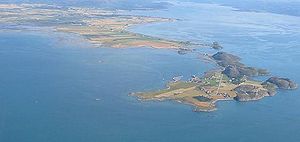
Kråkvågfjorden
Øen Storfosna med Kråkvågfjorden i baggrunden. Der er notifikationer på billedet hvis man åbener det i Commons
Øen Storfosna med Kråkvågfjorden i baggrunden. Der er notifikationer på billedet hvis man åbener det i Commons
Kråkvågfjorden er farvandet mellem Fjellværsøya i vest og øen Kråkvåg i øst i Trøndelag fylke i Norge. Den fører mod syd fra Frohavet til Trondheimsleia.